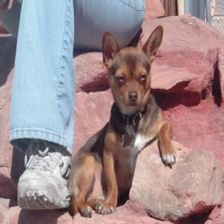
Species: dog
Breed: chihuahua